Armoured fighting vehicle

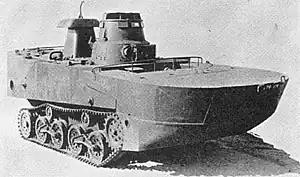
Type 2 Ka-Mi tank with flotation sections attached

A cruiser tank, or cavalry tank, was designed to move fast and exploit penetrations of the enemy front. The idea originated in "Plan 1919", a British plan to break the trench deadlock of World War I in part via the use of high-speed tanks. The first cruiser tank was the British Whippet.